Kenneth Hahn State Recreation Area

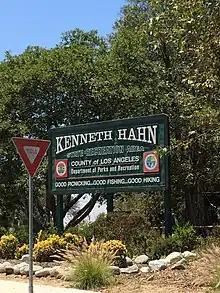
SRA sign

To serve as a monument to Los Angeles’ role in the Olympic movement, 140 trees have been planted together on the hills where the 1932 Olympic Village was located, with each tree representing a nation that took part in the 1984 Summer Olympics in Los Angeles.